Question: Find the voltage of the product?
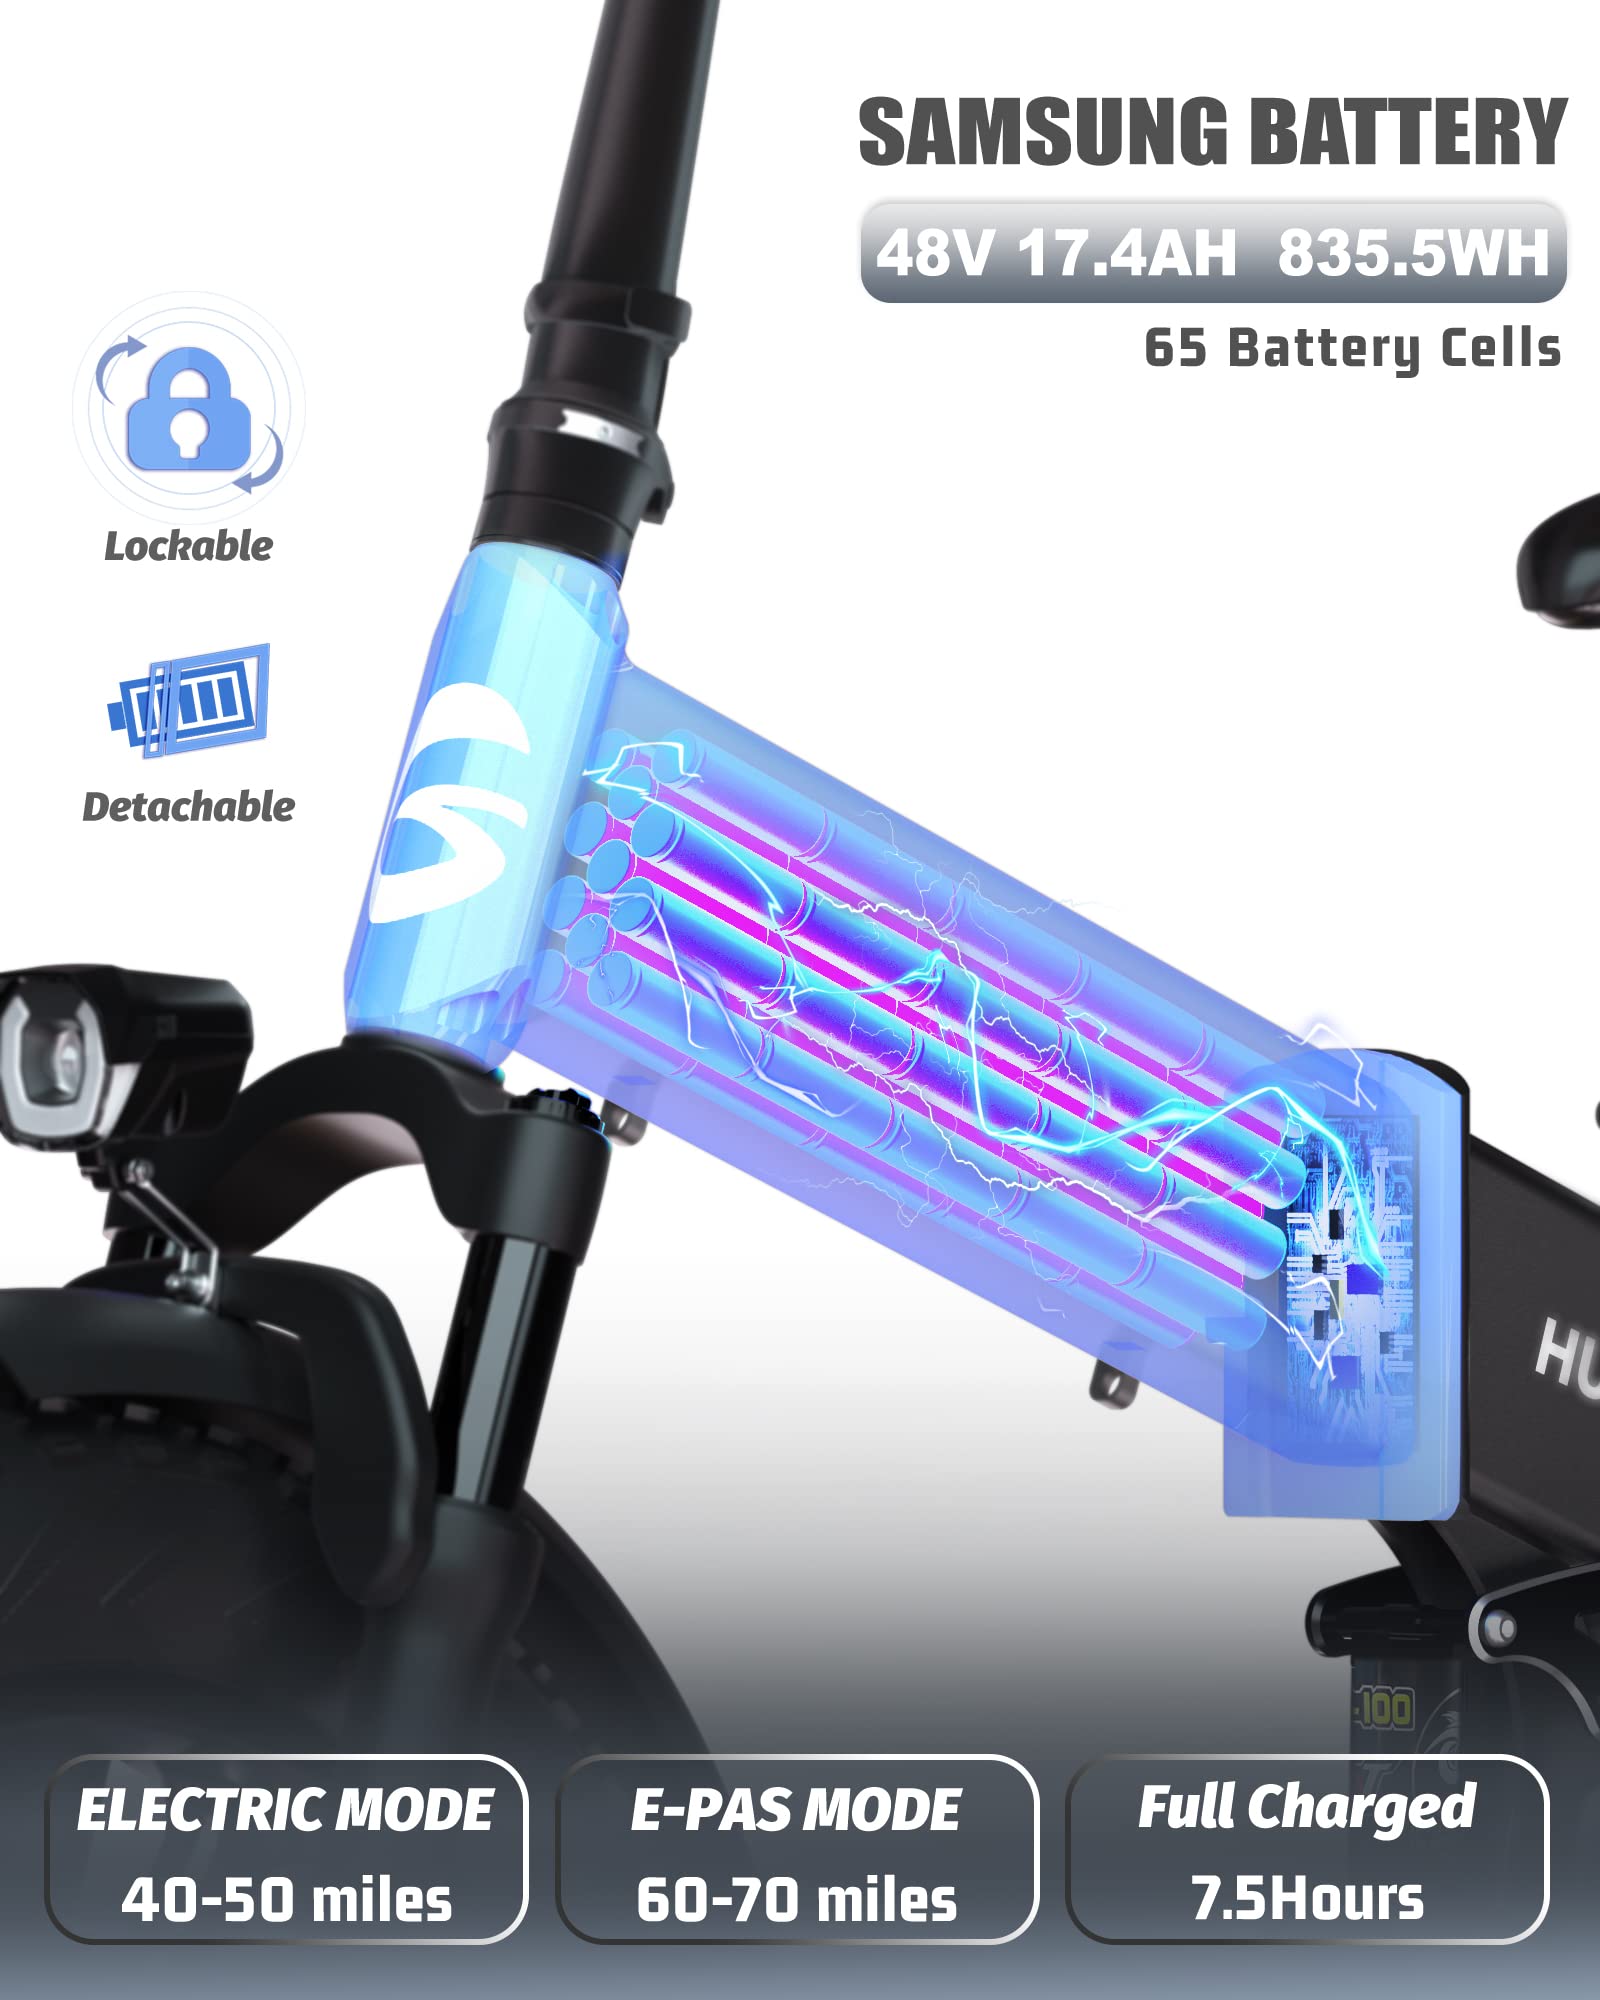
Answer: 48.0 volt